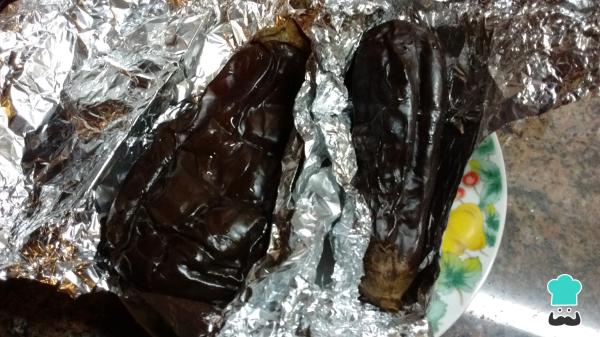
El primer paso de esta preparación consiste en la cocción de los vegetales. Para ello, vamos a lavar las berenjenas y envolverlas enteras con papel aluminio. Cocínalas en el horno fuerte (200-220ºC) por unos 40-60 minutos hasta que al agarrarlas con una pinza, la misma se hundaTruco: esta cocción hará que las berenjenas no absorban mucho líquido, pero igualmente queden húmedas para el relleno de tus empanadas. Además, le dará un sabor ahumado exquisito.